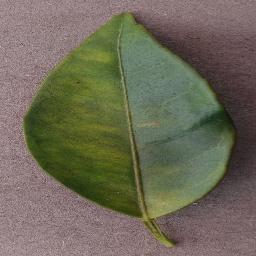
Label: Orange___Haunglongbing_(Citrus_greening)